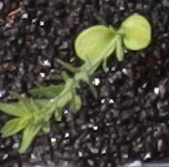
Label: Flax